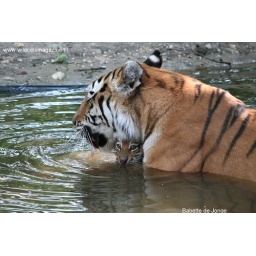
So cute this little cub's face under mum.